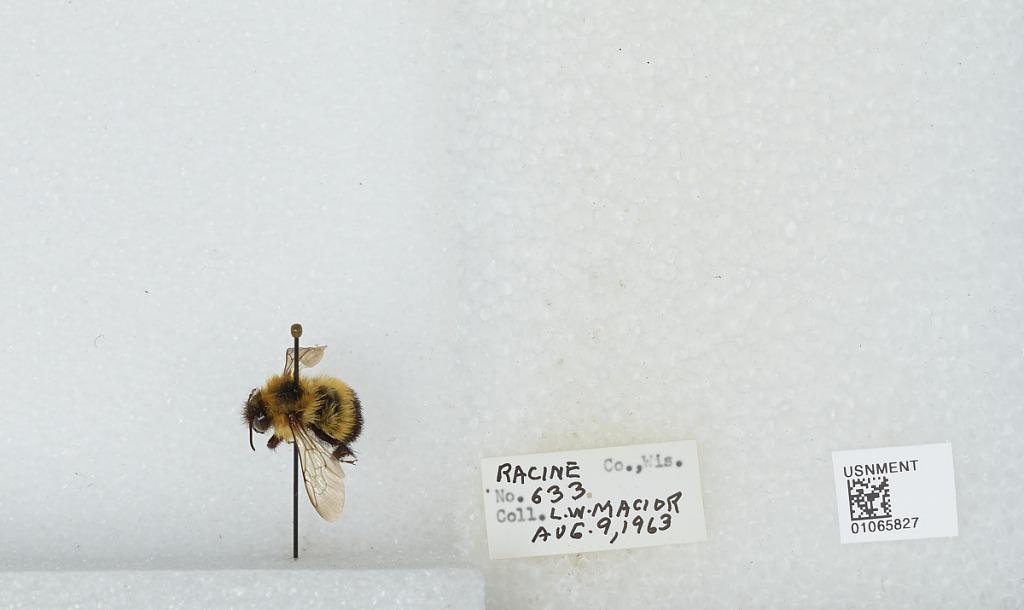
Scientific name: Bombus (Bombus) affinis Cresson
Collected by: L. Macior
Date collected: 1963-8-9
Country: United States
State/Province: Wisconsin
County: Racine
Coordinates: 42.78, -87.76